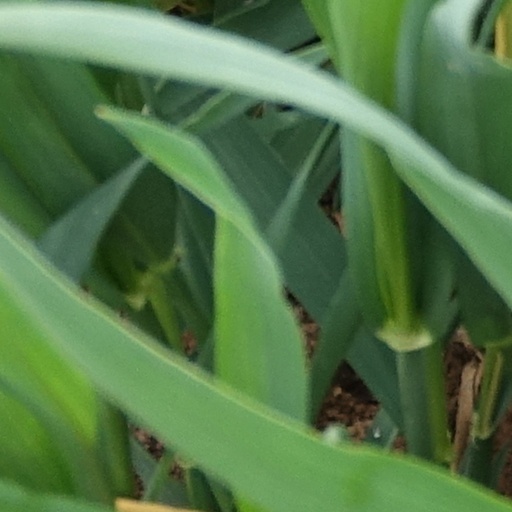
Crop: wheat